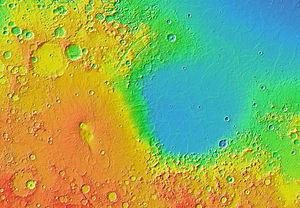
Syrtis Major est la plus ancienne formation d'albédo identifiée sur la planète Mars, située par 9,9° N et 70,0° E dans le quadrangle de Syrtis Major, en bordure occidentale d'Isidis Planitia. Elle est facilement reconnaissable grâce à sa teinte sombre, qui contraste fortement avec les terrains qui l'entourent. Elle a donné son nom au plateau de Syrtis Major Planum, et correspond à un ancien volcan bouclier matérialisé par deux caldeiras distinctes, Nili Patera et Meroe Patera, autour de 7,9° N et 67,9° E. Cette nature volcanique explique la teinte sombre des terrains de la région par la présence de roches basaltiques affleurant sous la poussière.
Syrtis Major Planum, anciennement Syrtis Major Planitia, est un haut plateau volcanique de la planète Mars situé dans les quadrangles de Syrtis Major et d'Iapygia, en bordure occidentale d'Isidis Planitia. S'étendant sur environ 1 350 km de diamètre, il est centré par 8,4° N et 69,5° E, limité au nord par l'extrémité orientale d'Arabia Terra, à l'ouest et au sud-ouest par Terra Sabaea, au sud-est par Tyrrhena Terra et à l'est par le bassin d'Isidis Planitia.